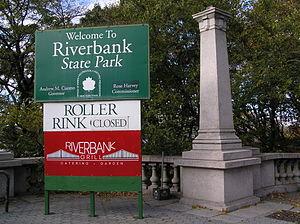
Le Riverbank State Park est un parc aménagé sur les rives du fleuve Hudson à l'ouest de l'arrondissement de Manhattan, à New York. Il comprend une piscine de taille olympique, une patinoire, un centre culturel de 800 places, un complexe sportif pour 2 500 personnes et un restaurant. Il se situe sur West Side Highway entre les 137ᵉ et 145ᵉ Rues. Il s'agit du seul parc d'État de Manhattan. Il attire chaque année 2,5 millions de visiteurs